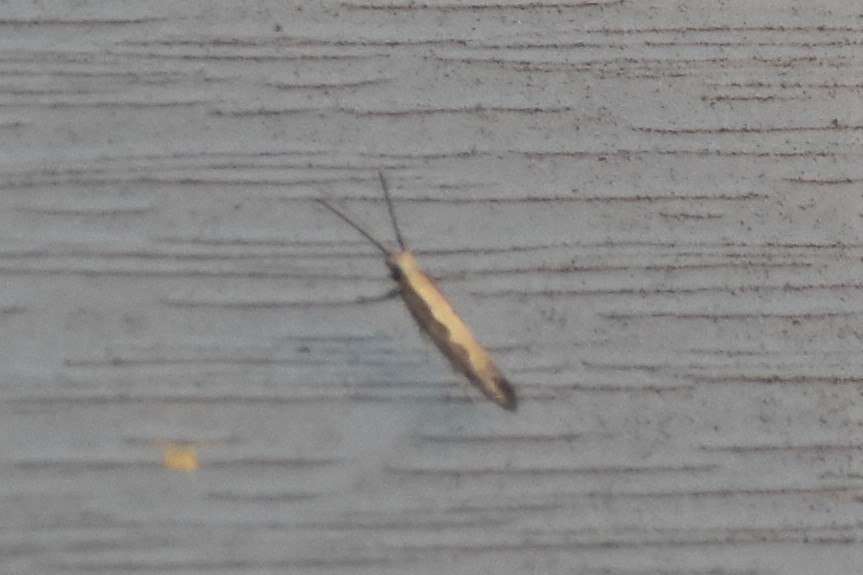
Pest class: diamondback_moth